Kitale Airport

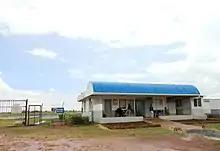

Its location is approximately , by air, northwest of Nairobi International Airport, the country's largest civilian airport. The geographic coordinates of this airport are:0° 58' 30.00"N, 34° 57' 36.00"E (Latitude:0.975000; Longitude:34.960000).